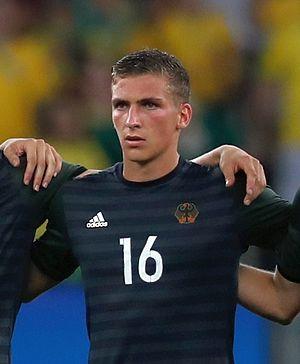
Grischa Prömel est un footballeur allemand né le 9 janvier 1995 à Stuttgart. Il évolue au poste de milieu de terrain avec le Union Berlin en deuxième division.